Lucila Gamero de Medina

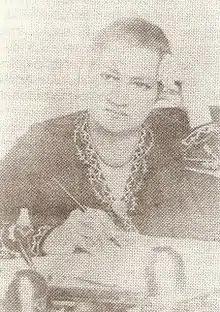

Lucila Gamero de Medina (12 June 1873 – 23 January 1964) was a Honduran romantic novelist. She was the first woman in Honduras to produce literary work and in Central America to publish novels. Critic and writer Luis Marín Otero called her "the grand dame of Honduran letters". She was trained as a physician and pharmacist and though prevented from studying at the university was awarded a diploma of Medicine and Surgery from the dean of the Faculty of Medicine. She headed a hospital and served as a health inspector in her native department. In addition to her medical and literary efforts, Gamero was an active feminist and suffragette, attending conferences and participating in the founding of the Comité Femenino Hondureño.